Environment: real
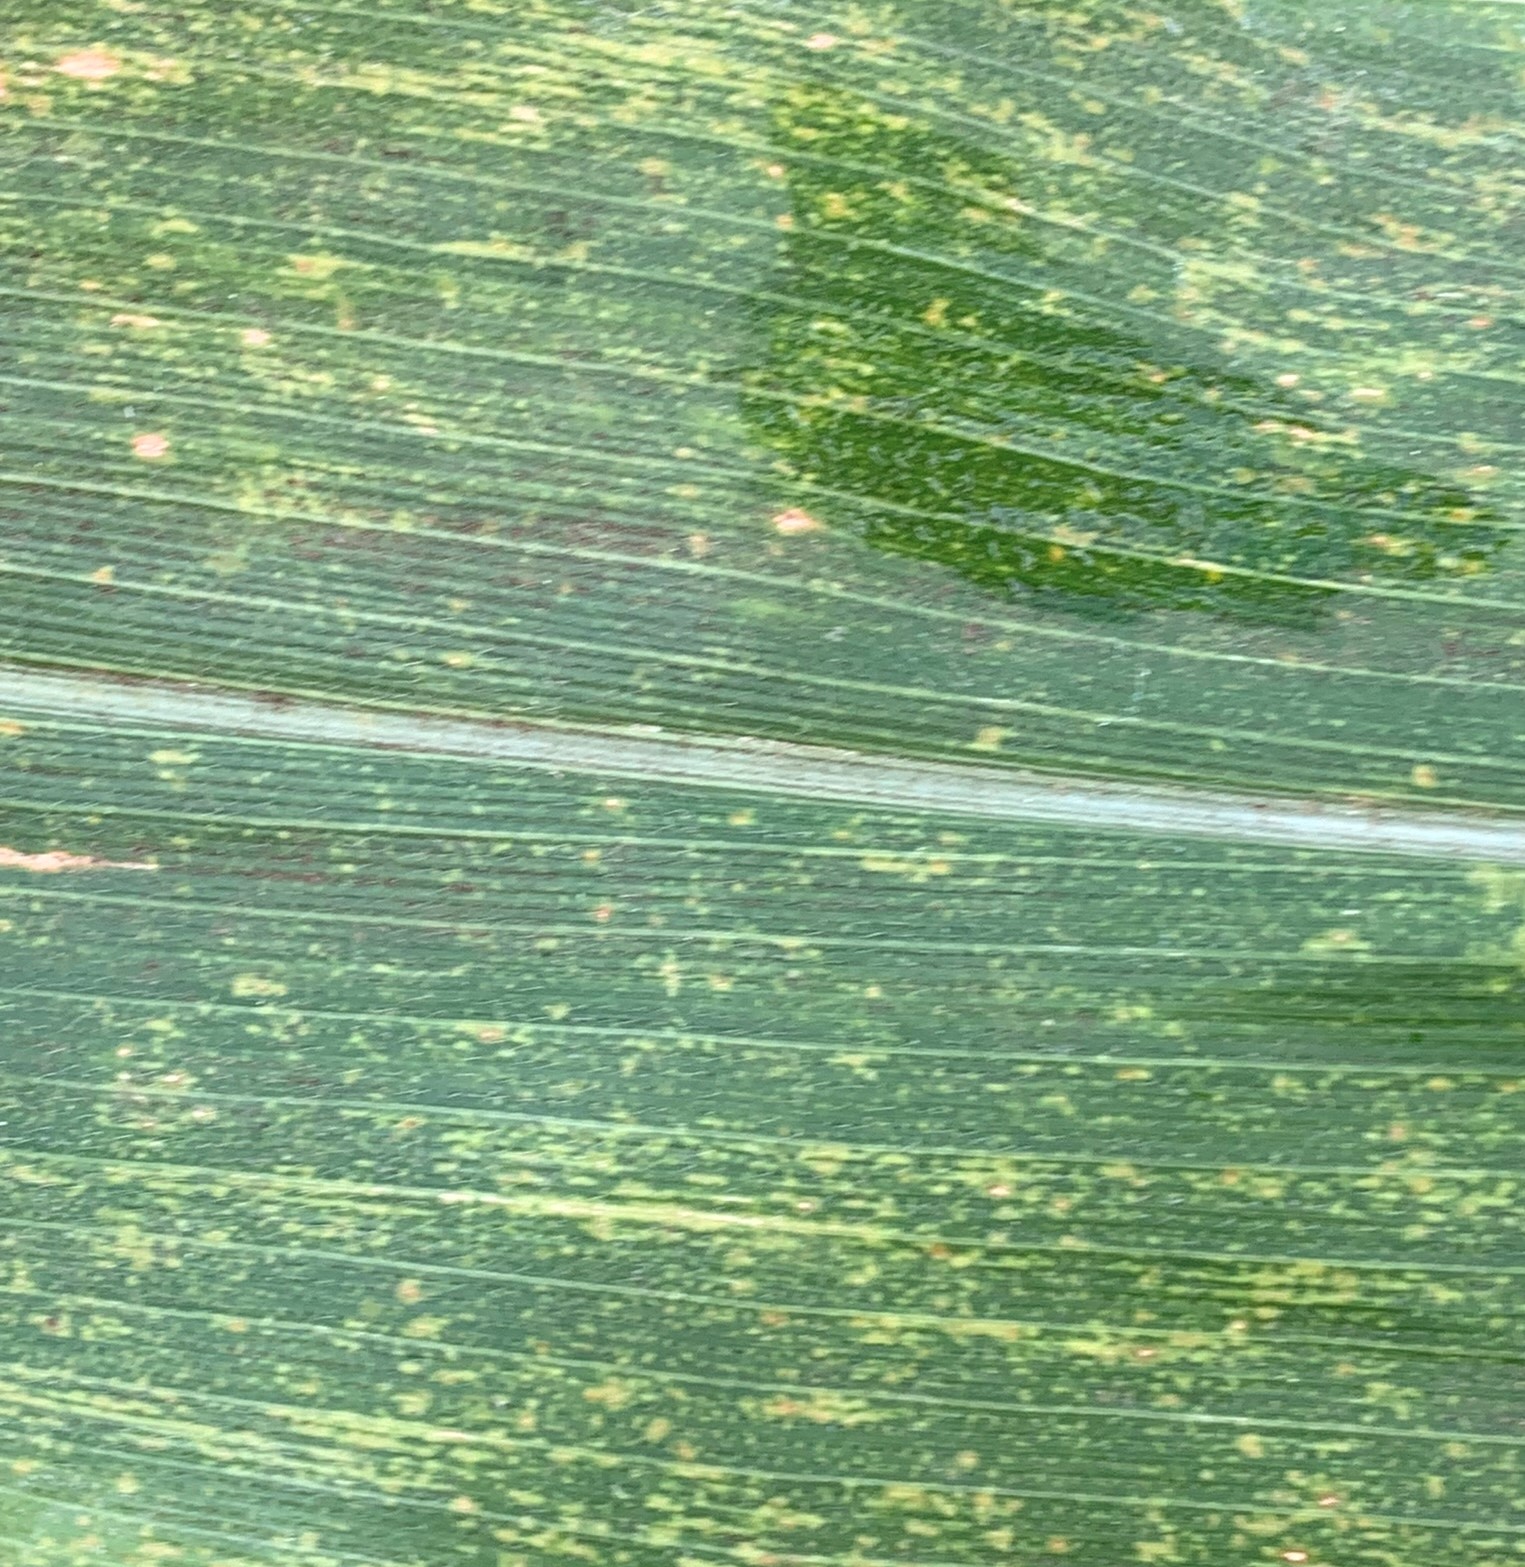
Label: lethal_necrosis